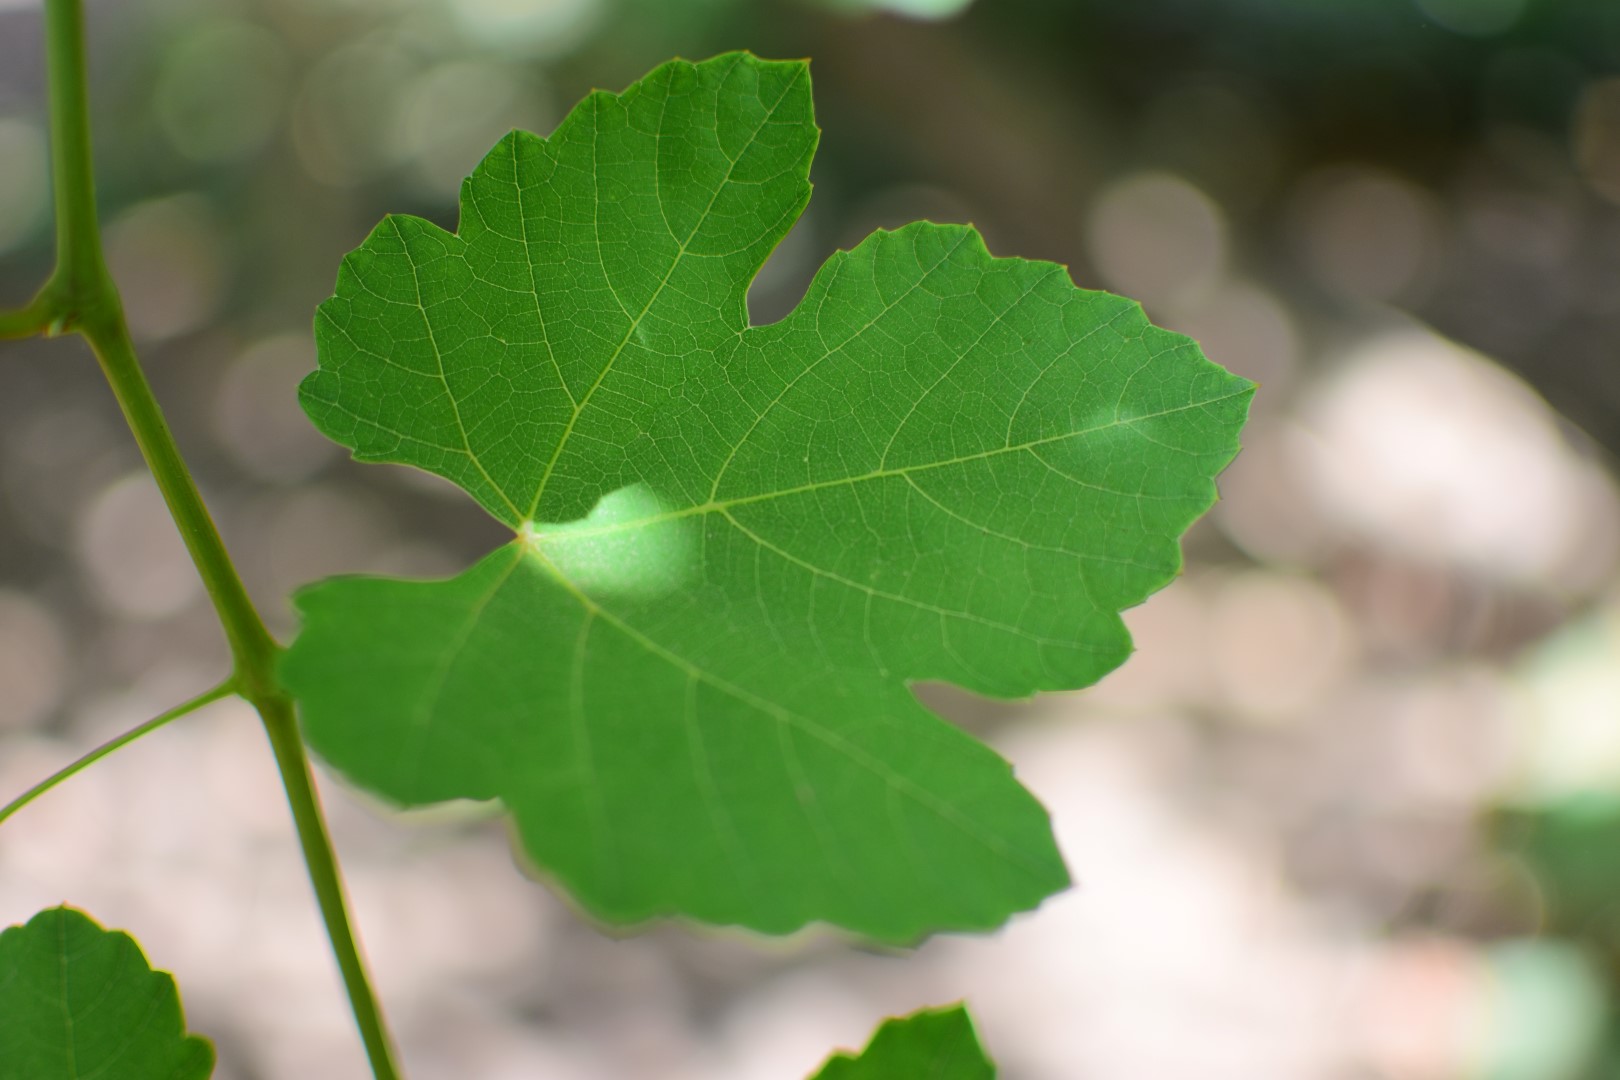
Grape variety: Shdah